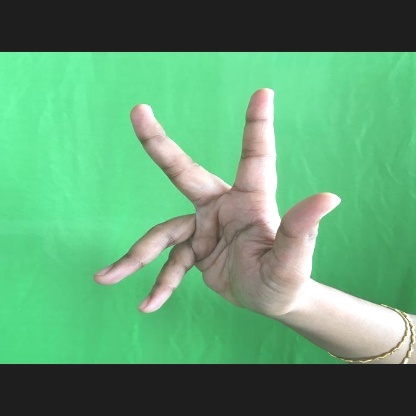
Mudra: Alapadmam